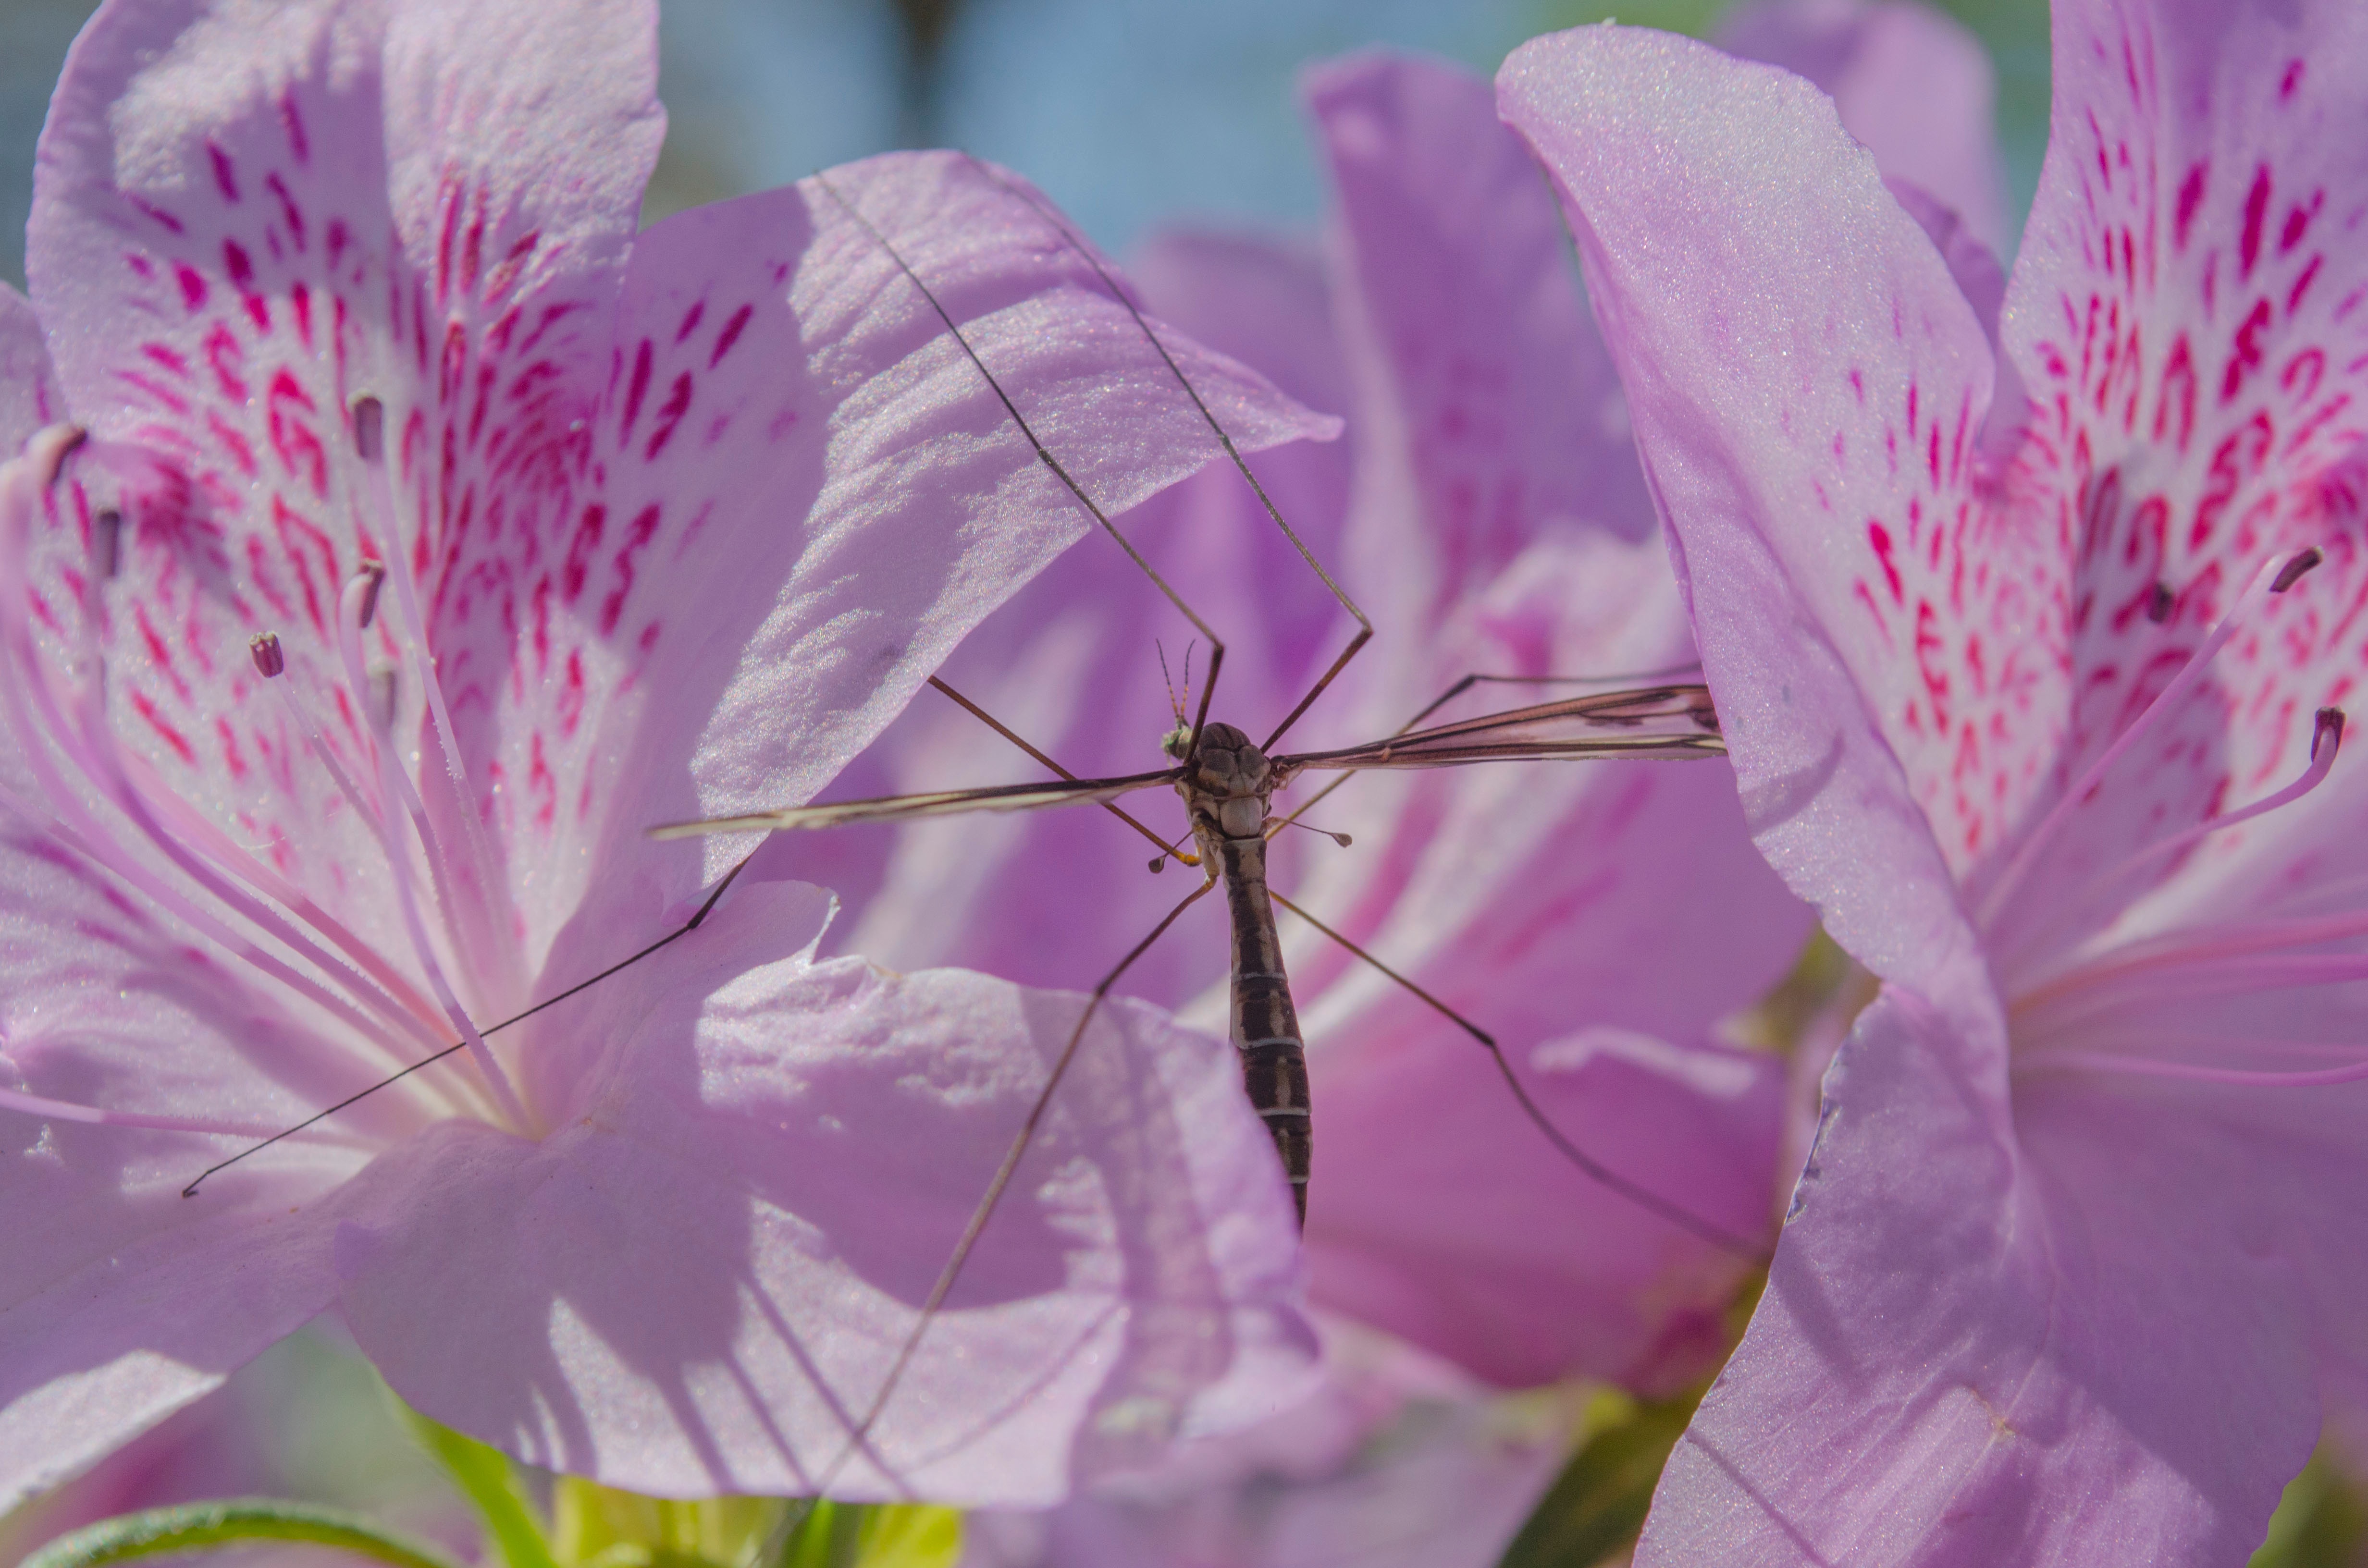
tree, branch, blossom, plant, leaf, flower, petal, botany, pink, flora, close up, shrub, rhododendron, macro photography, flowering plant, woody plant, land plant